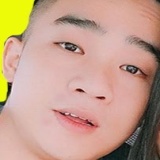
diễn viên Đỗ Duy Nam